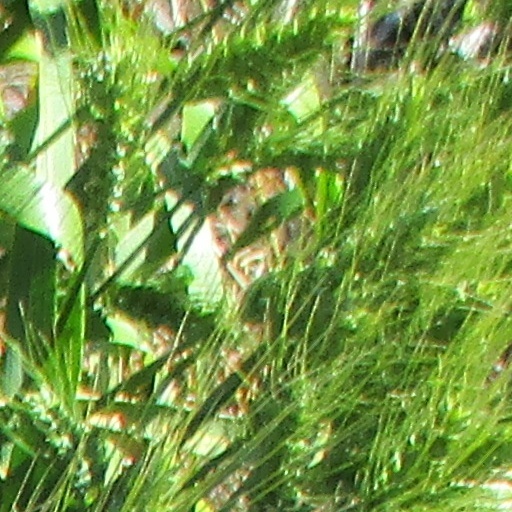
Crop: wheat